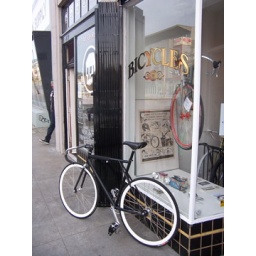
Broakland Bike in front of Manifesto on 40th street Oakland. Sweet bike shop.